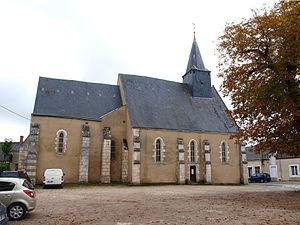
Brion (Indre, France)
Brion est une commune française située dans le département de l'Indre, en région Centre-Val de Loire.